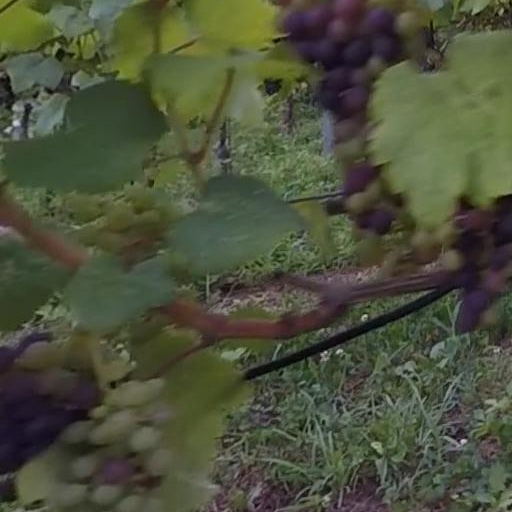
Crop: grape